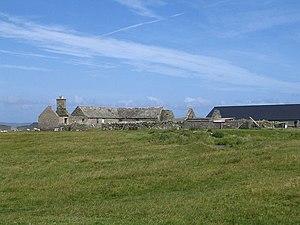
Ferme en ruine à Glebe sur Bressay, Shetland, Écosse